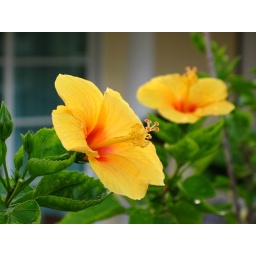
I find this shot pretty as I chance these 2 flowers laid side by side just outside my fence